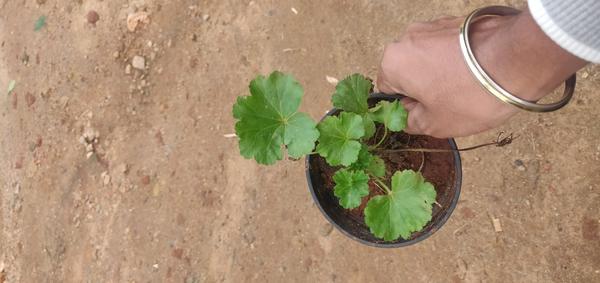
Plant: Geranium